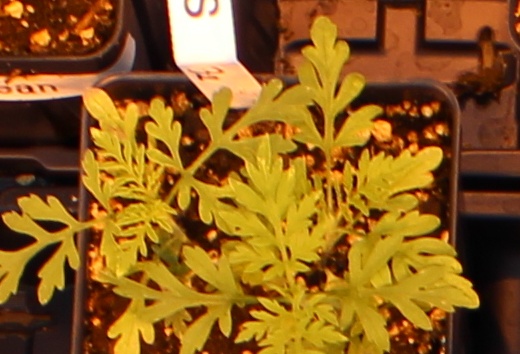
Label: Ragweed